Edward Loveden Loveden

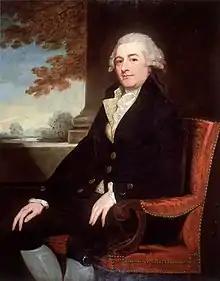
Edward Loveden Loveden by George Romney

Edward Loveden Loveden (ca. 1749/1751–1822) was an English Member of Parliament (MP), sometimes described as a Whig but often not voting with that party.